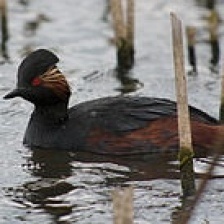
Species: BLACK-NECKED GREBE
Scientific name: PODICEPS NIGRICOLLIS